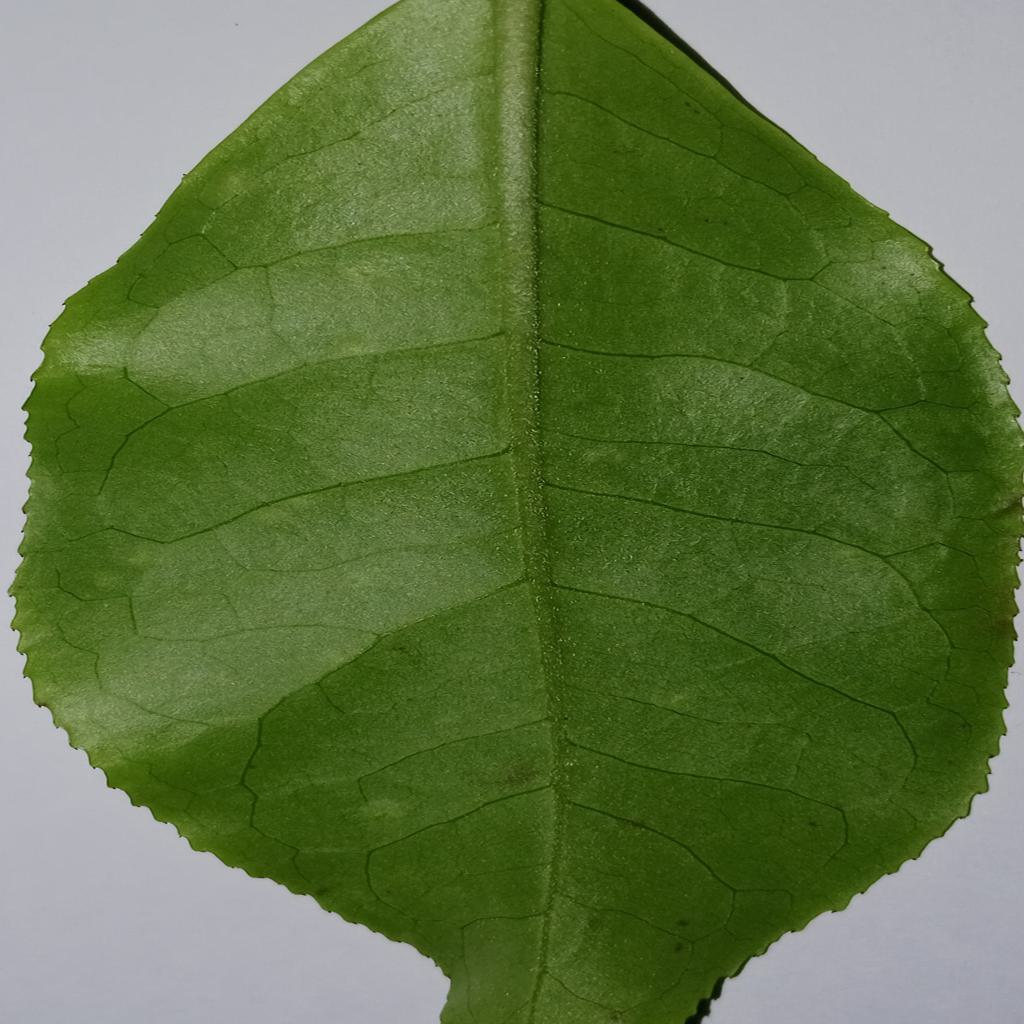
Label: Healthy